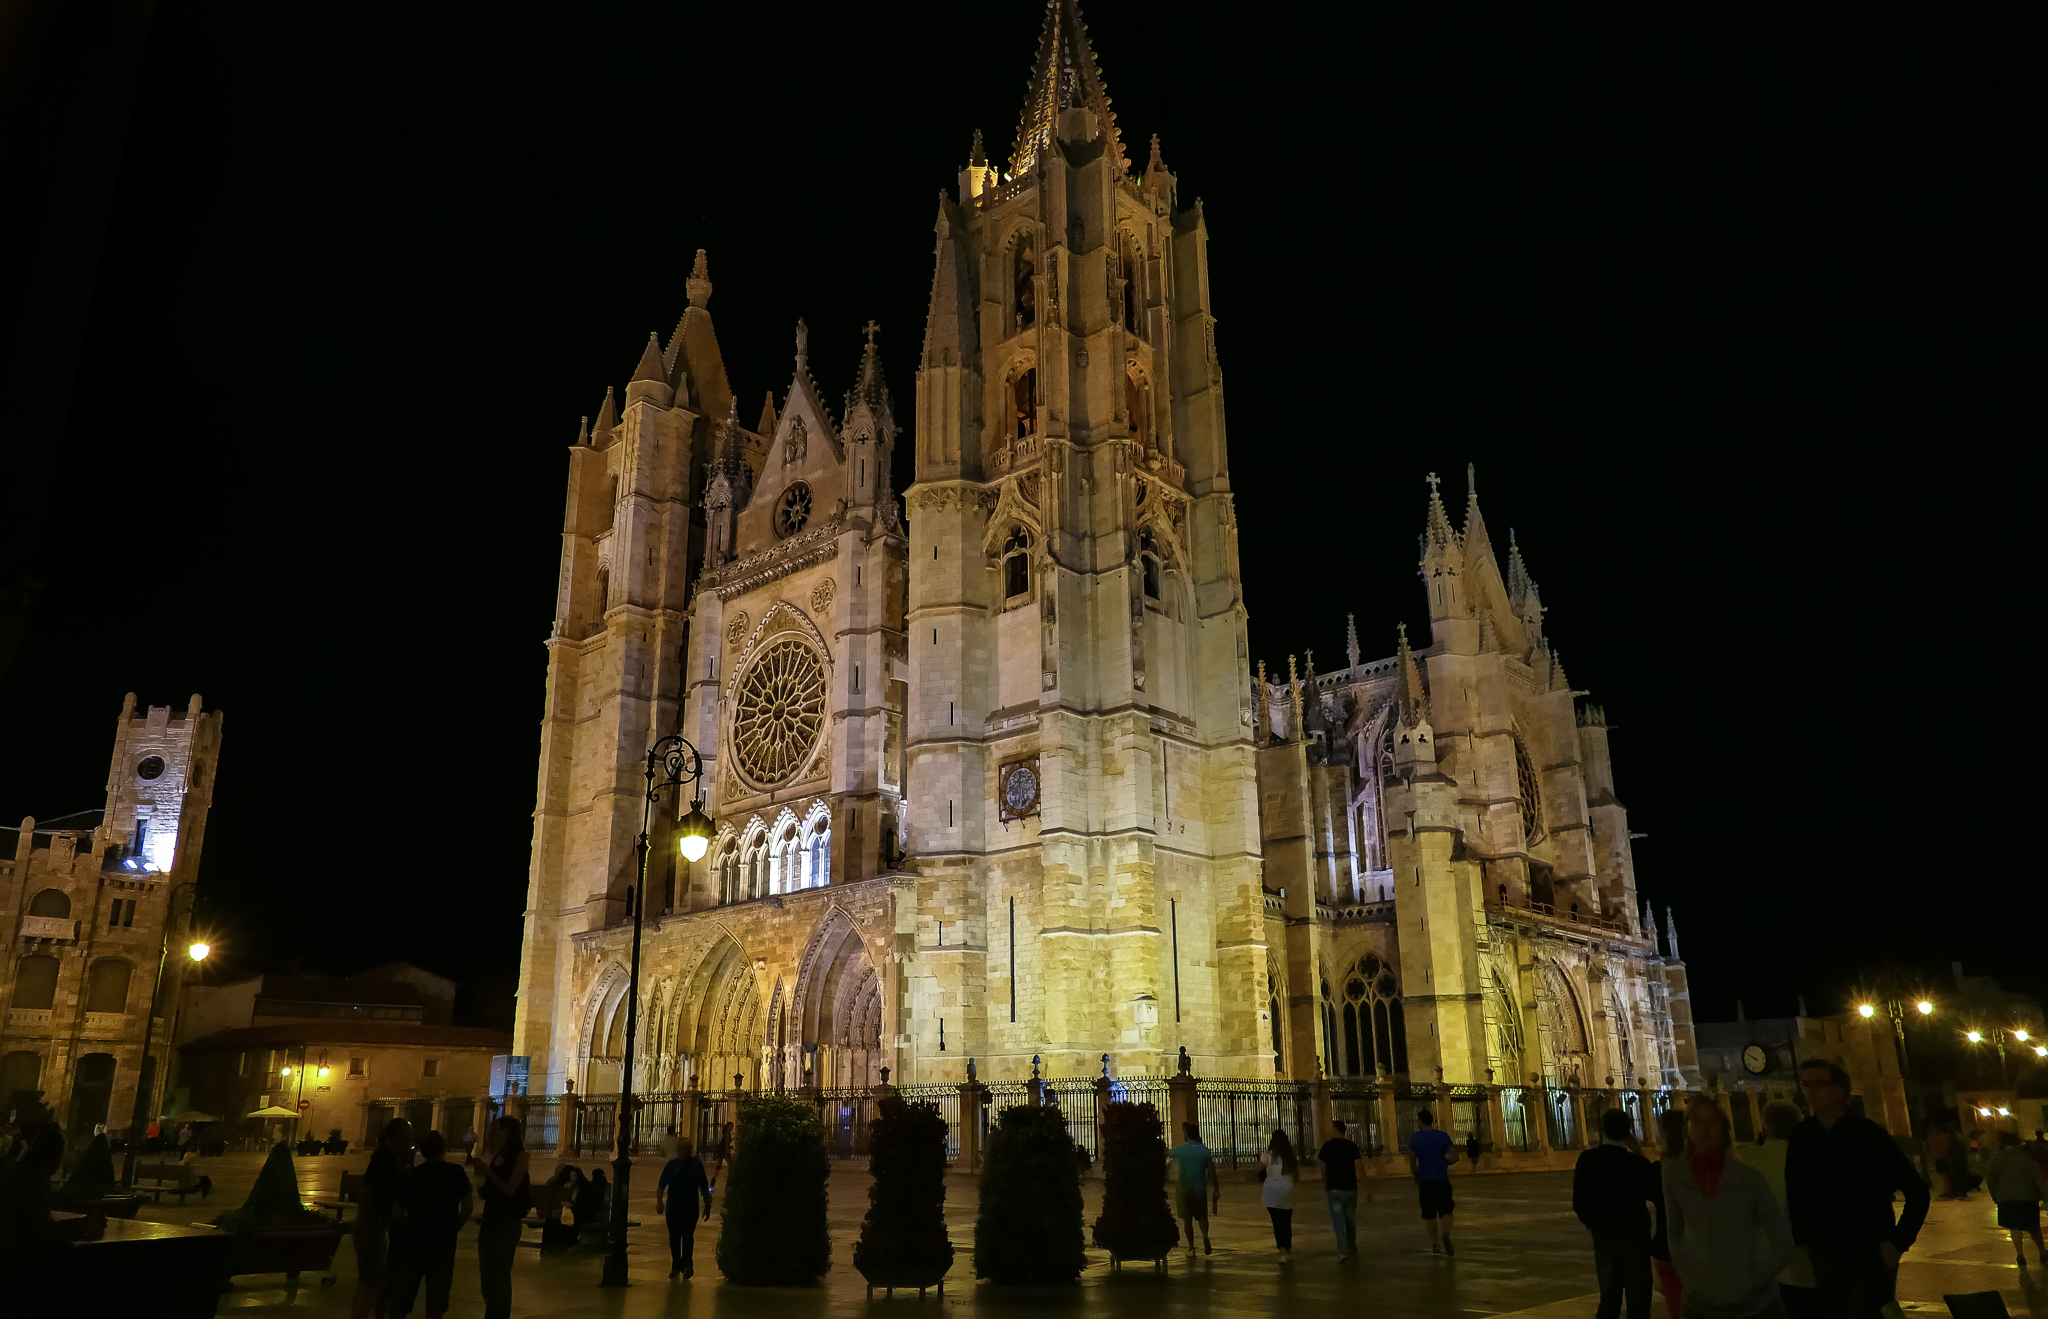
landscape, night, building, evening, landmark, church, cathedral, place of worship, spain, spire, catedral, leon, paisajes, castillayleon, lumixfz1000, fz1000, metropolis, ggl1, xovesphoto, nocturnas, panasoniclumixfz1000, catedraldelen, gothic architecture